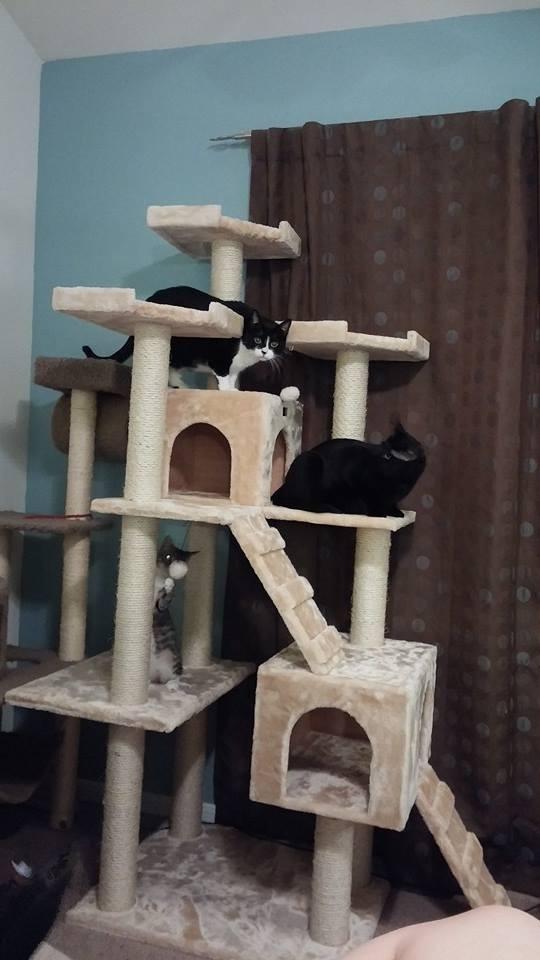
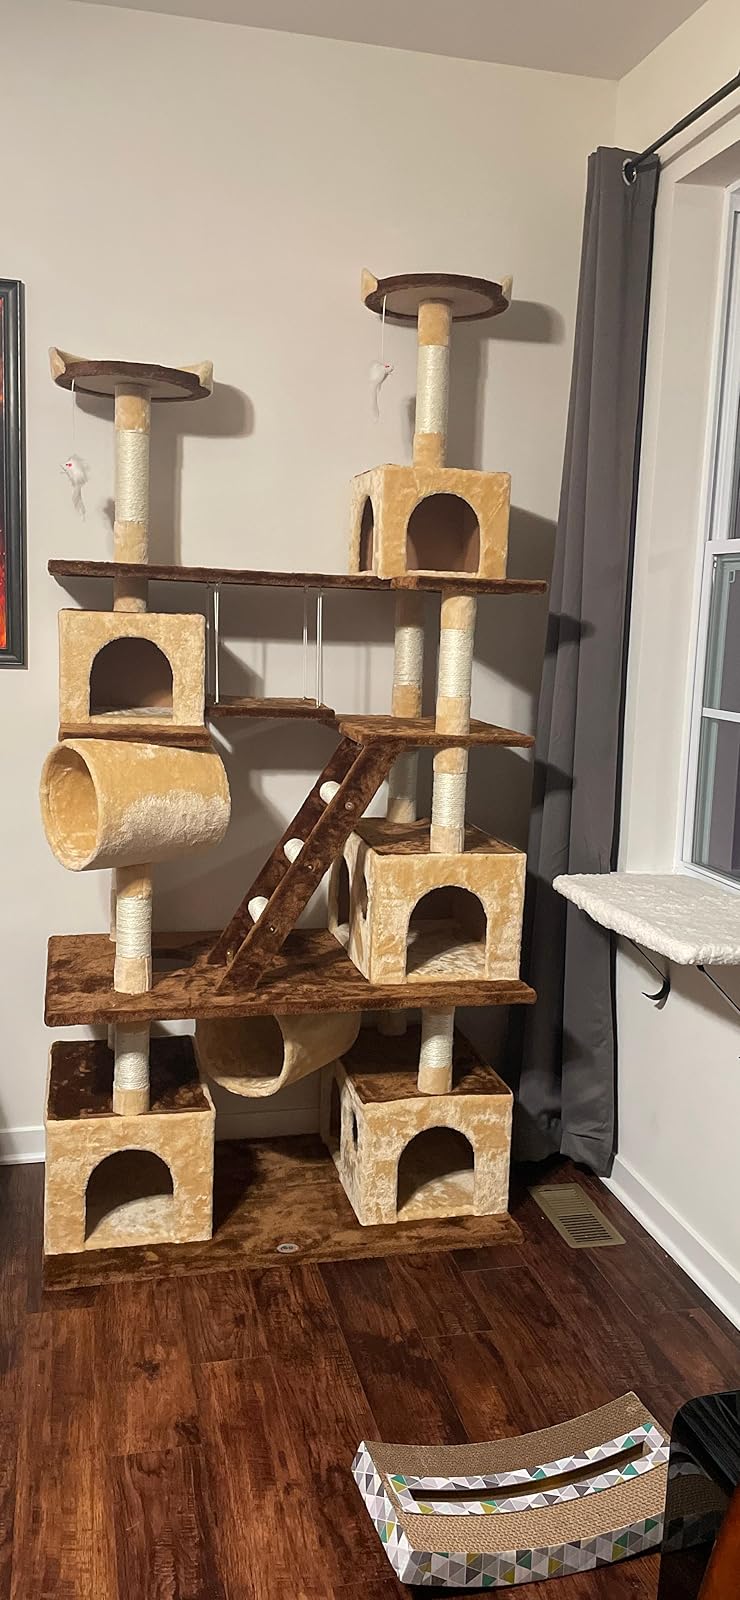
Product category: items_cat tree
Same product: no